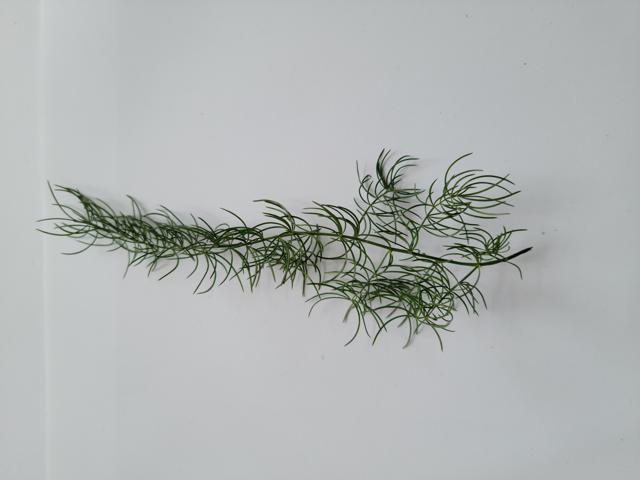
Plant: shotomuli